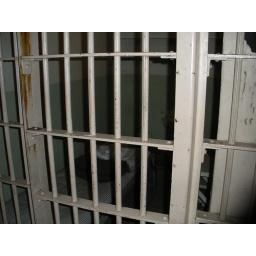
They didn't get much room in Alcatraz.. A bed, a table mounted to the wall and a toilet.